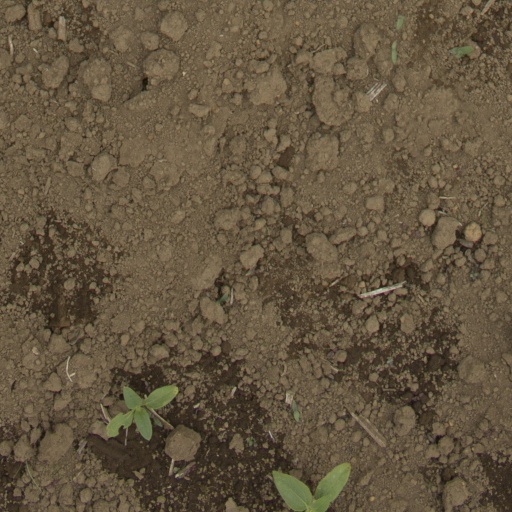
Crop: Jerusalem artichoke